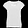
Label: Shirt